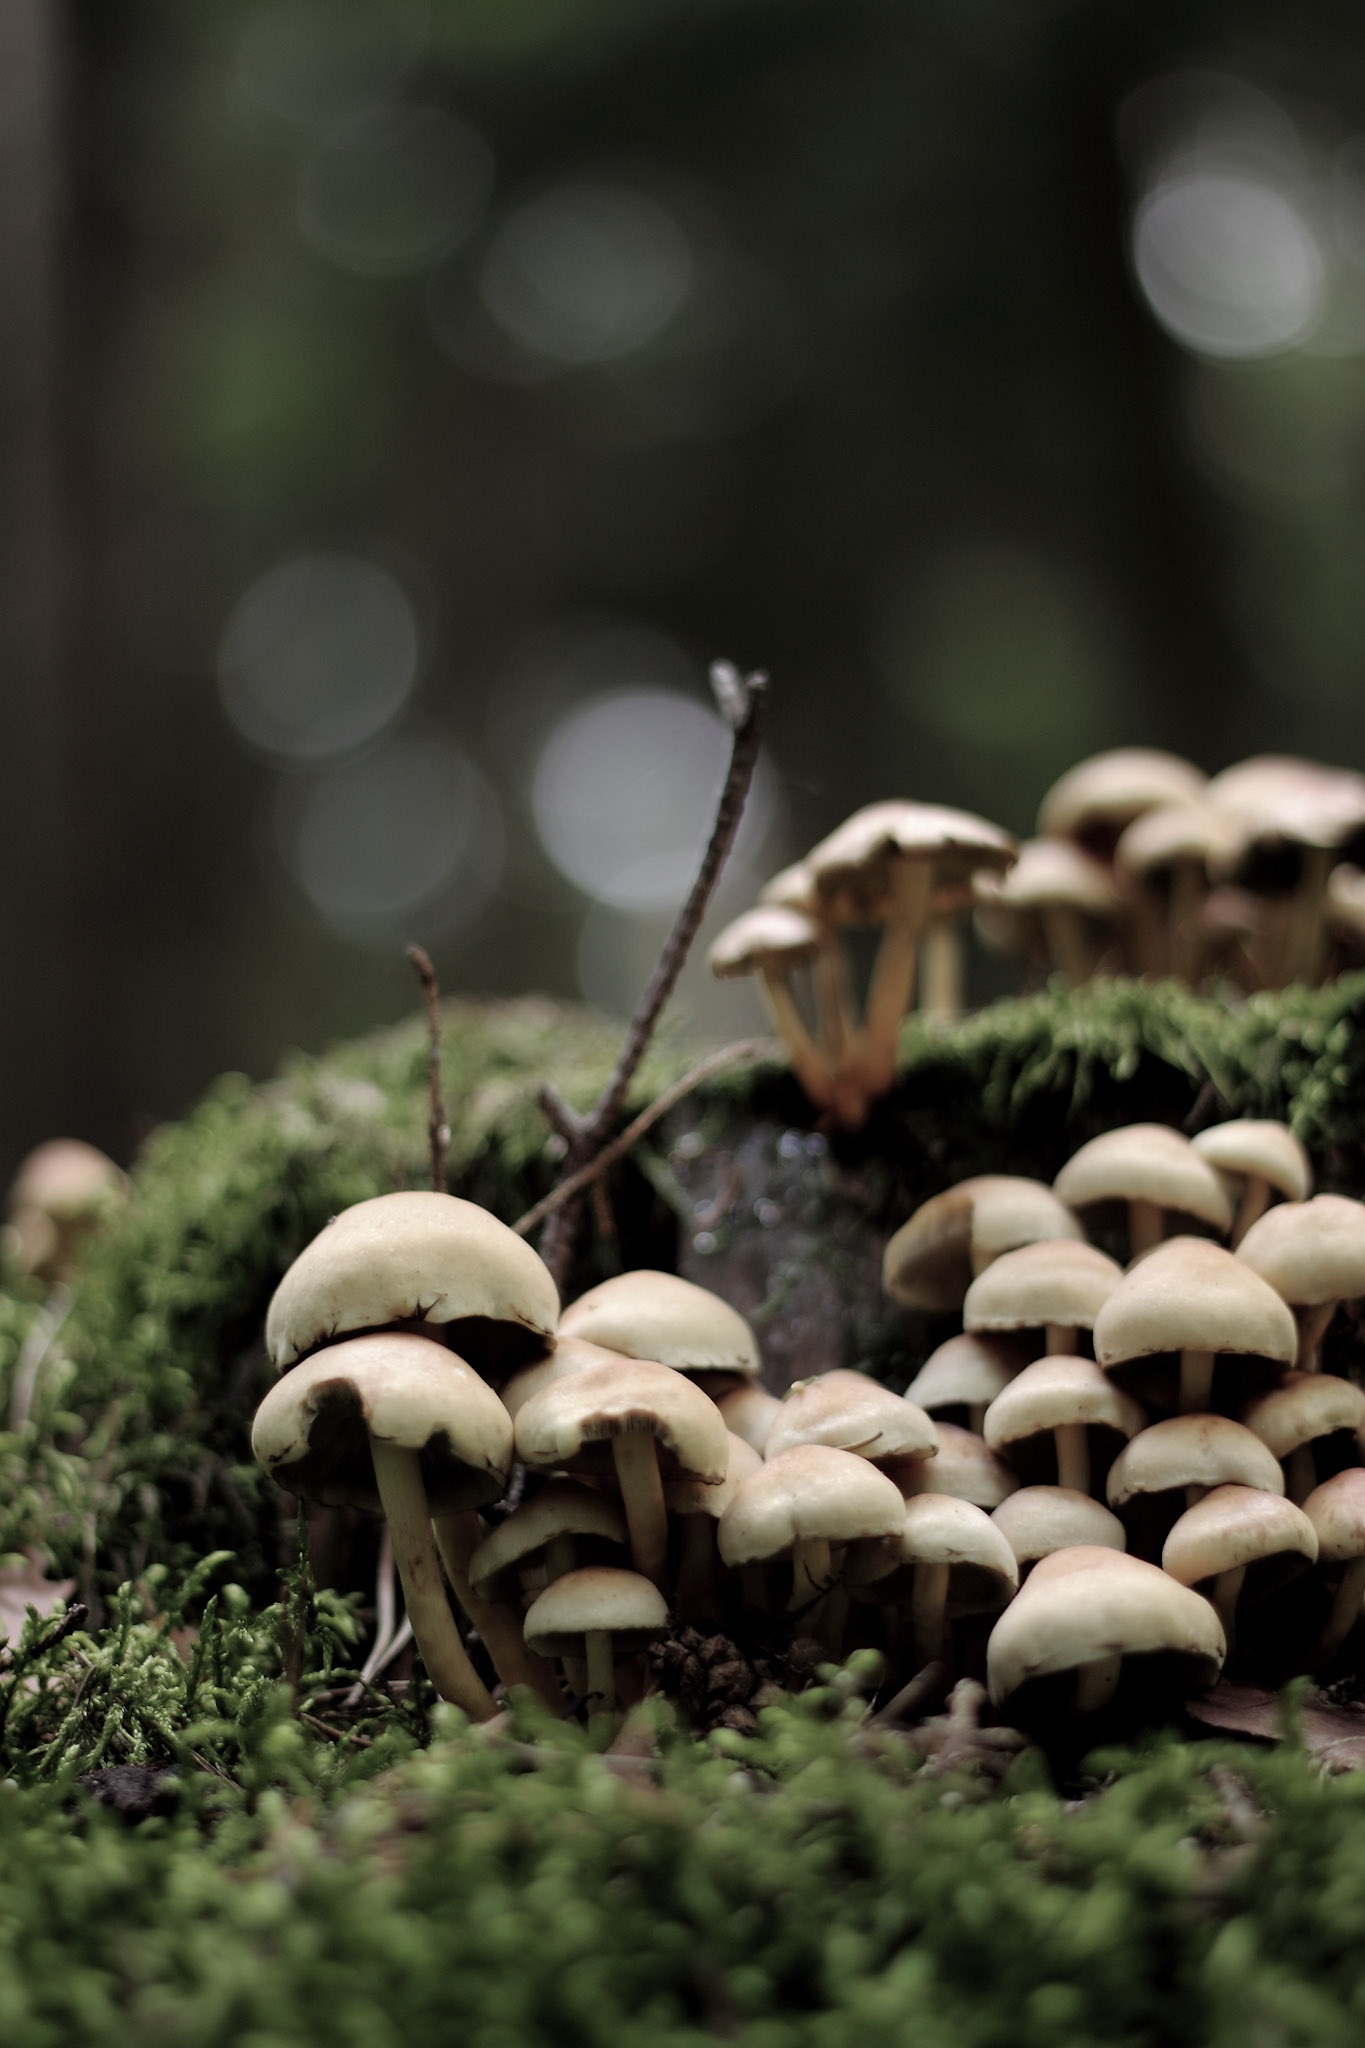
tree, nature, forest, grass, leaf, flower, moss, live, green, autumn, botany, mushroom, flora, close up, fungus, toxic, woodland, tree fungus, forest mushrooms, macro photography, mushroom picking, oyster mushroom, edible mushroom, agaricaceae